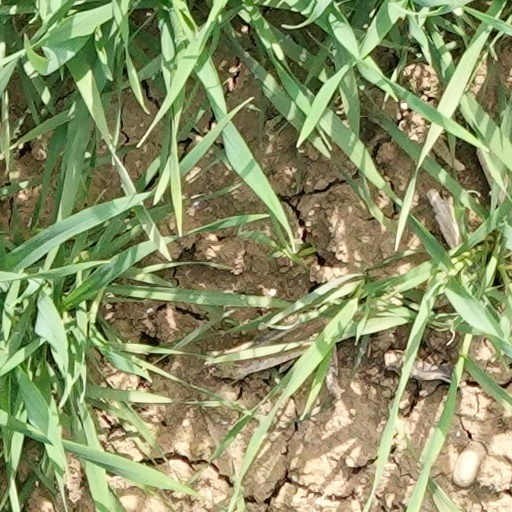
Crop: wheat